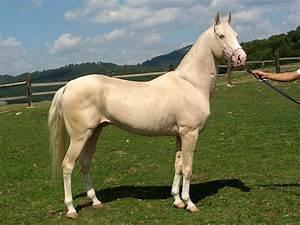
horse